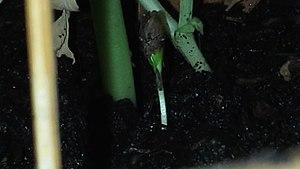
Cette photo représente la germination du pommier
Le pommier domestique ou pommier commun, est une espèce d'arbres fruitiers appartenant à la famille des Rosacées, largement cultivé pour ses fruits, les pommes. Il en existe environ 20 000 variétés dont la moitié d'origine américaine, environ 2 000 anglaises et 2 000 chinoises. Les pommiers sont le plus souvent cultivés dans des vergers.